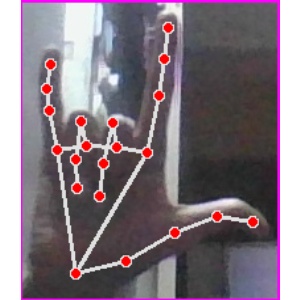
अक्षर: व